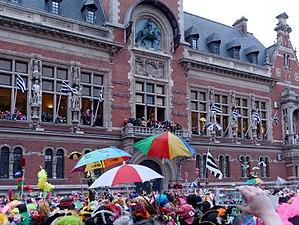
Carnaval de Dunkerque 2013
Le carnaval de Dunkerque est l’ensemble des festivités qui ont lieu dans l’agglomération dunkerquoise aux alentours de Mardi gras.